Pope Joan

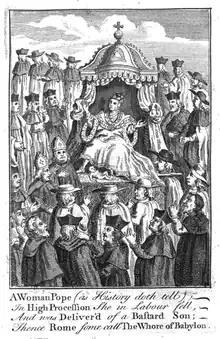
Engraving of Pope Joan giving birth, from "A Present for a Papist" (1675)

At the time of the Reformation, various Protestant writers took up the Pope Joan legend in their anti-Catholic writings, and the Catholics responded with their own polemic. According to Pierre Gustave Brunet, Various authors, in the 16th and 17th centuries, occupied themselves with Pope Joan, but it was from the point of view of the polemic engaged in between the partisans of Lutheran or Calvinist reform and the apologists of Catholicism.